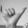
ASL letter: Y